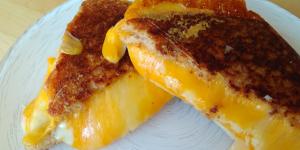
sandwich de queso fundido